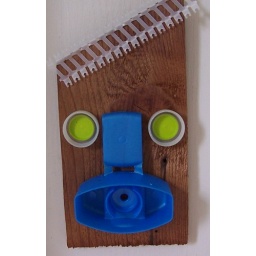
Shampoo cap and paint-filled water bottle caps and something he found in the trash.